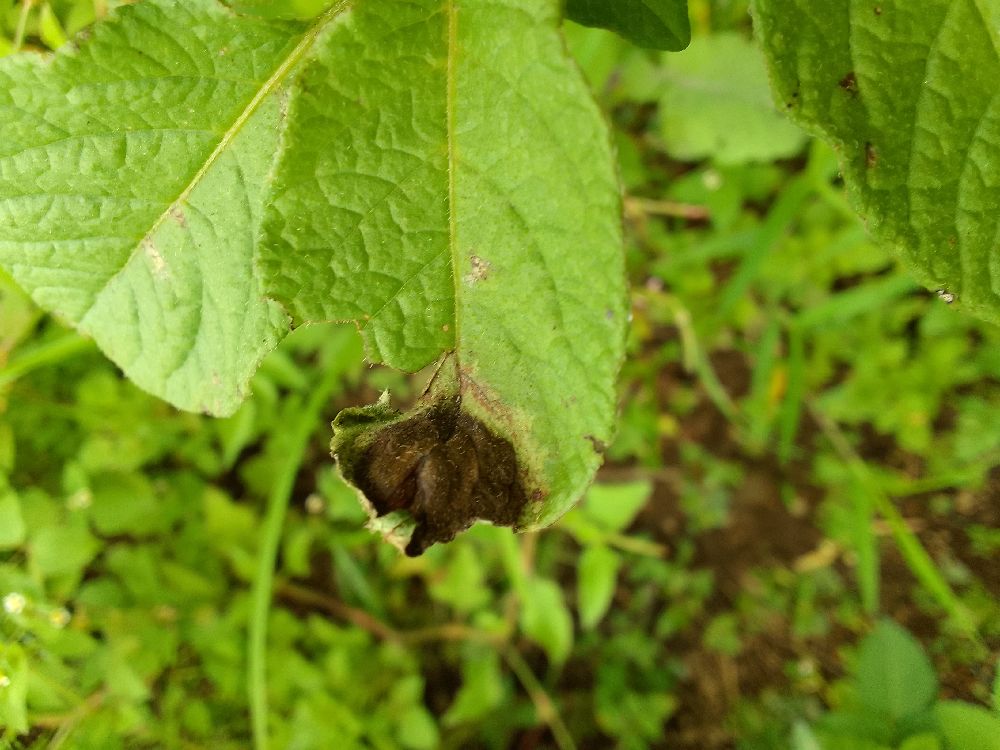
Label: Late blight